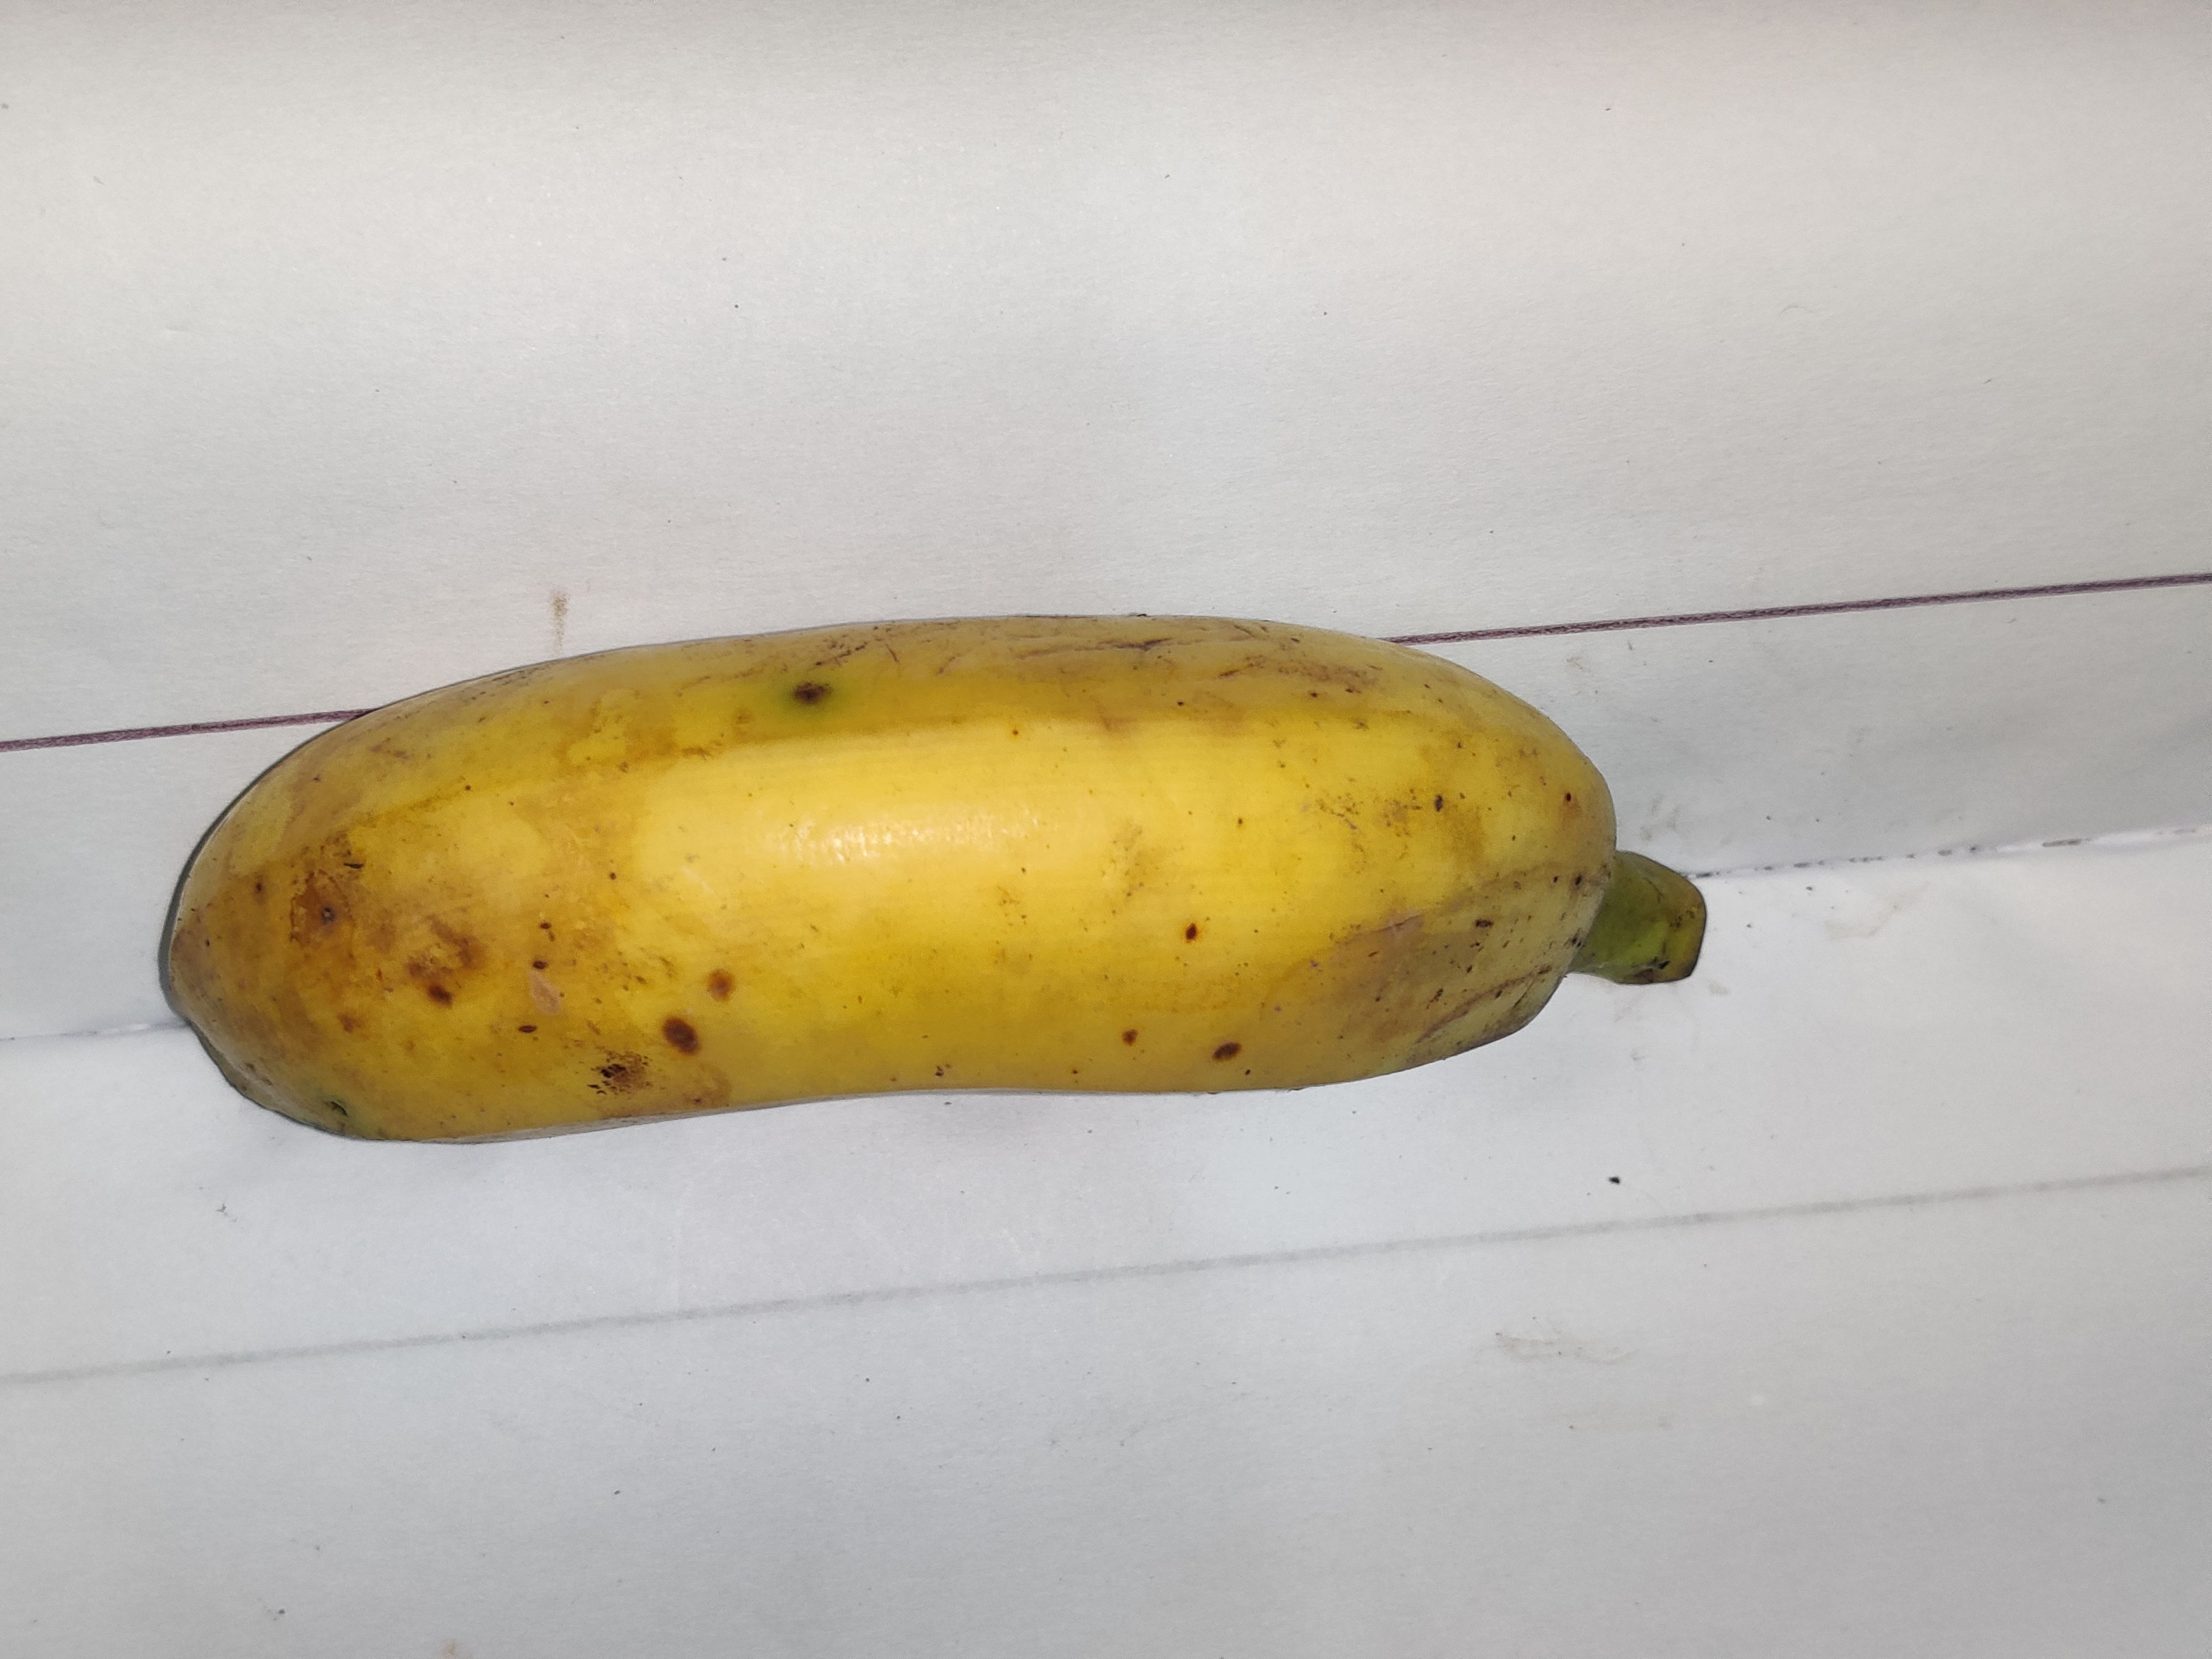
Fruit: banana
Grade: 1st-grade